Faizul Waheed

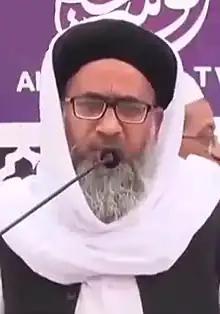
Faizul Waheed in 2021

Faizul Waheed (also known as Faizul Waheed Qāsmī; 1964 – 1 June 2021) was an Indian Islamic scholar, jurist and an of the Quran from Jammu and Kashmir, who served as the chief-mufti of Markaz-ul-Ma'arif, an Islamic seminary in Bathindi, Jammu. He wrote "Faiz al-Mannān", the first ever translation and commentary of the Quran in Gojri language.